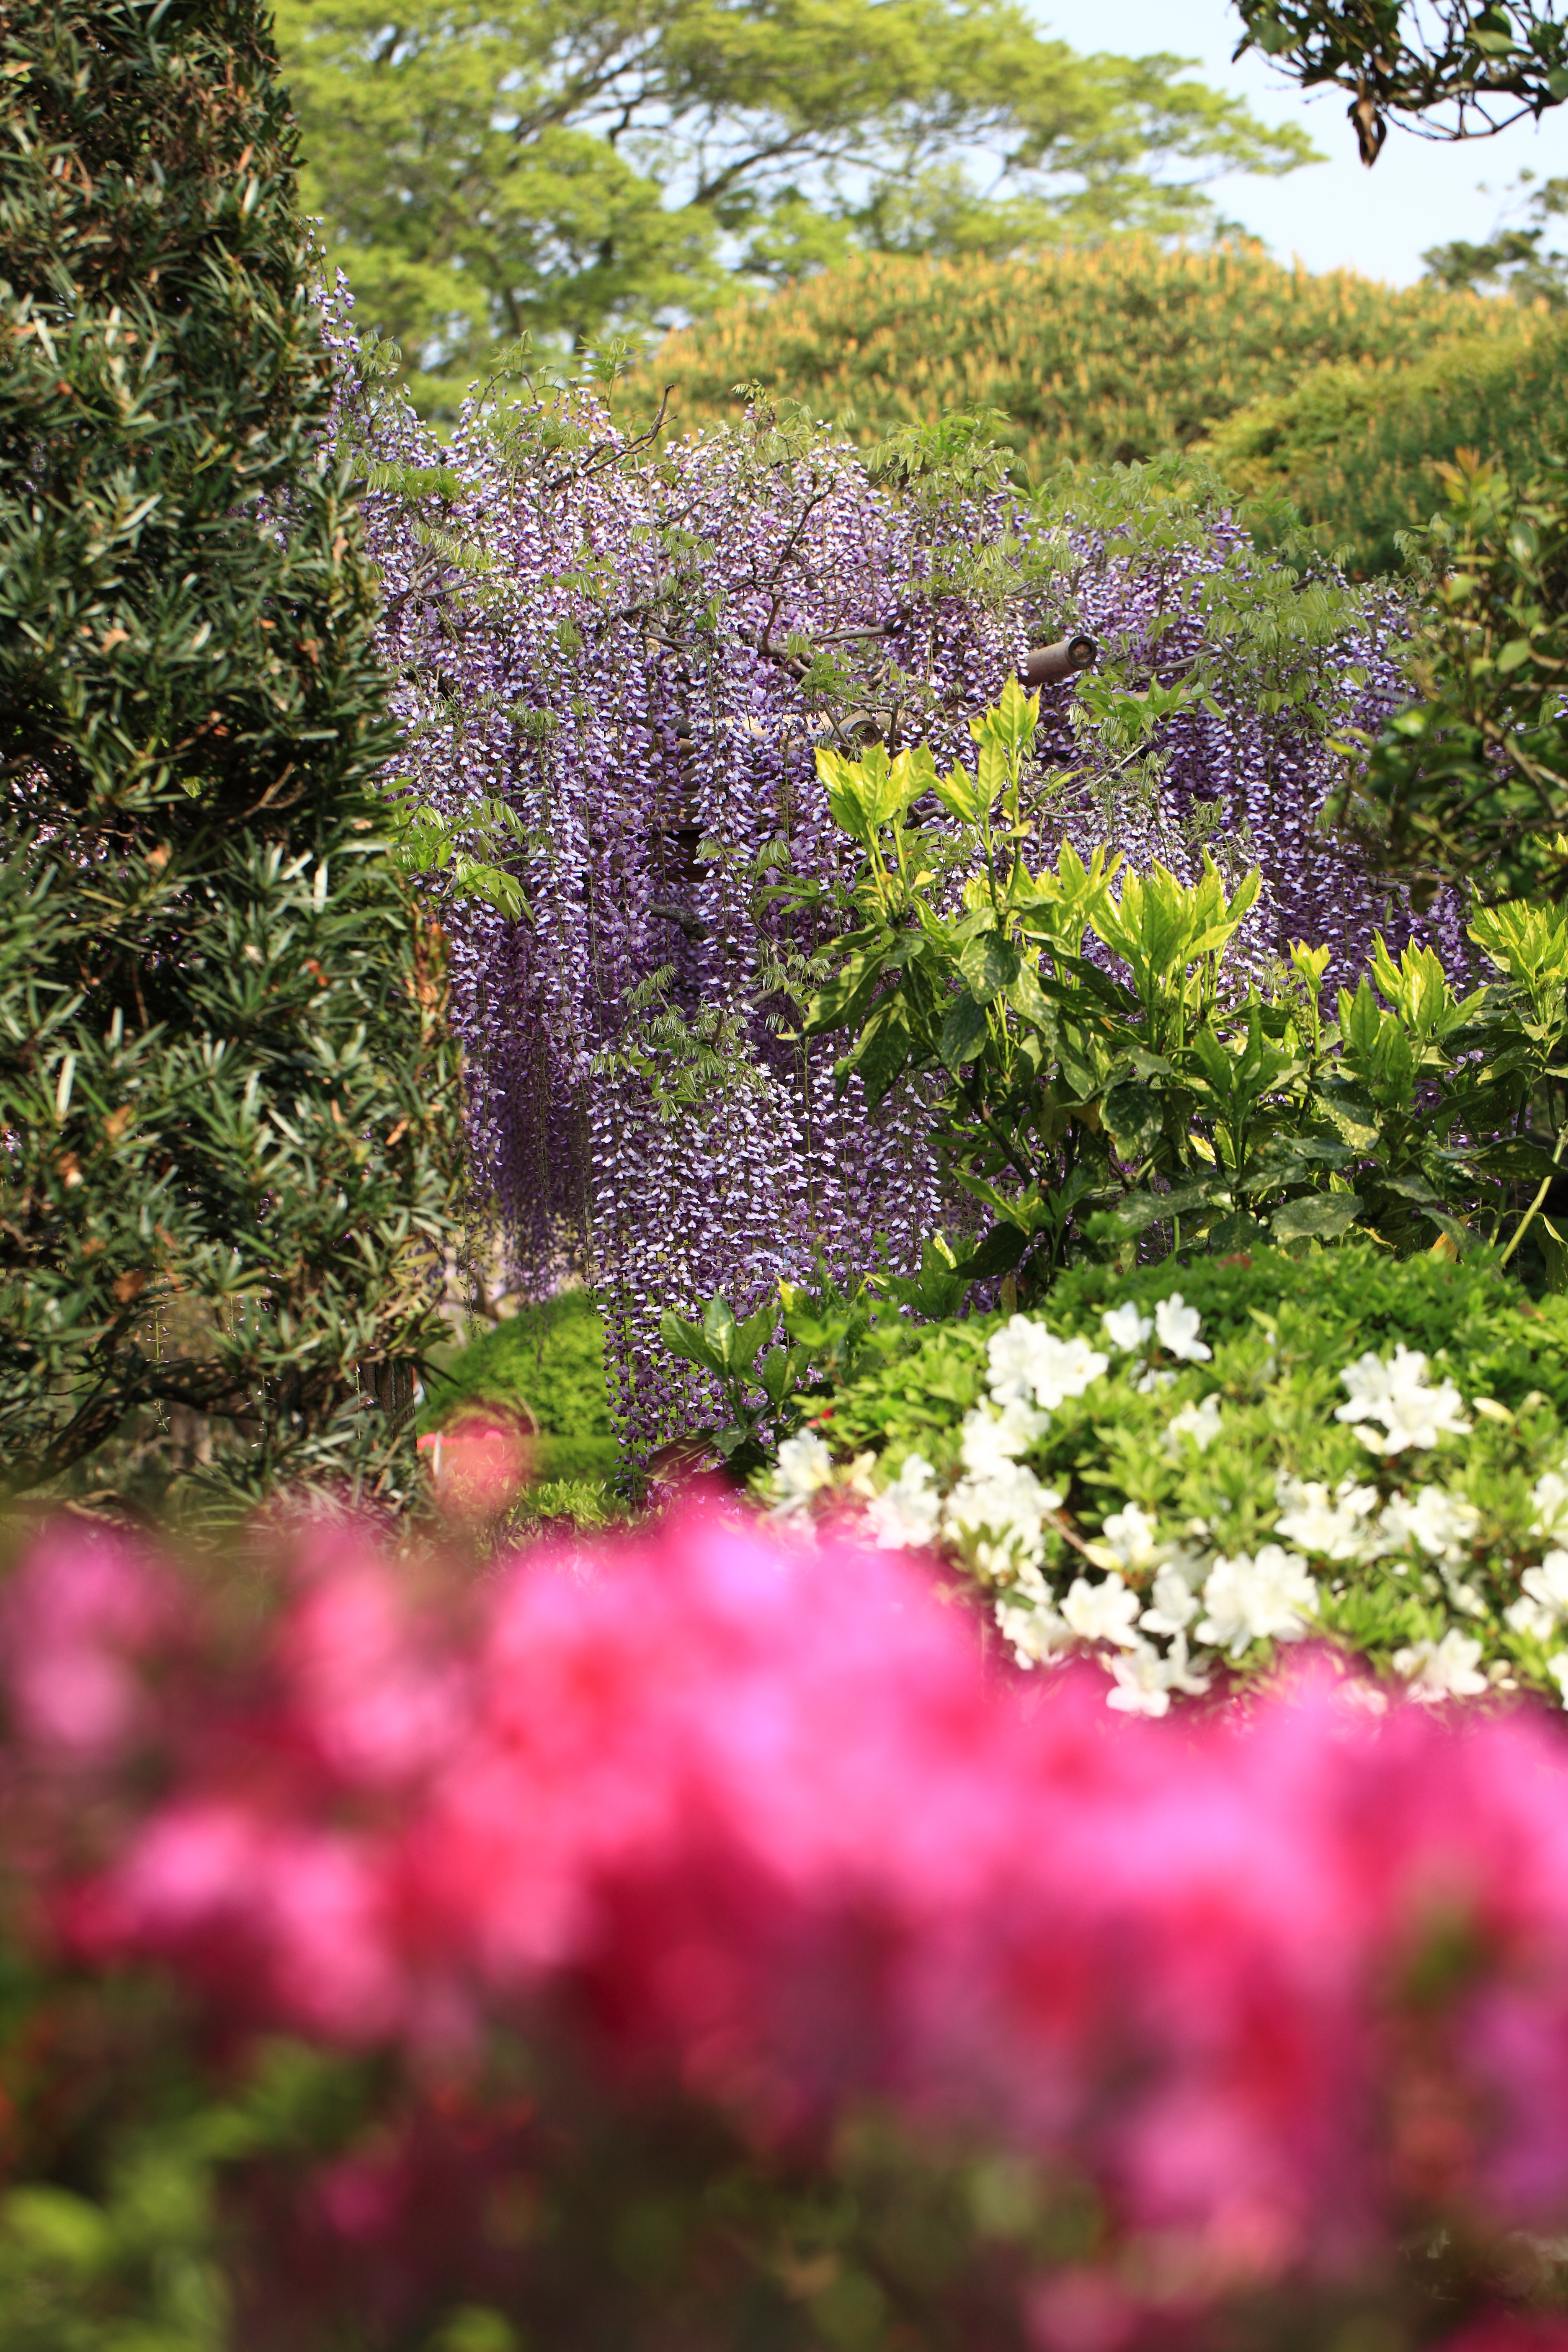
tree, nature, blossom, plant, lawn, meadow, leaf, flower, high, autumn, botany, garden, flora, wildflower, shrub, 5d, hires, woodland, markii, wisteria, hi, res, resolution, saitama, ushijima, kasukabe, floribunda, japanesewisteria, flowering plant, woody plant, land plant